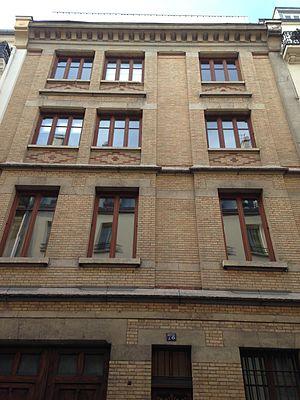
façade du 78 rue la Condamine, dans le 17ème arrondissement de Paris
La rue La Condamine est une voie située dans le quartier des Batignolles du 17ᵉ arrondissement de Paris.
Cet article recense les façades factices de Paris, en France.